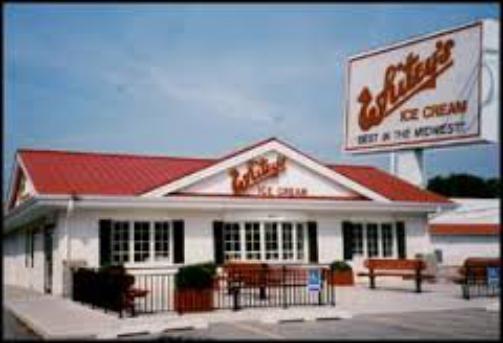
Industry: Food